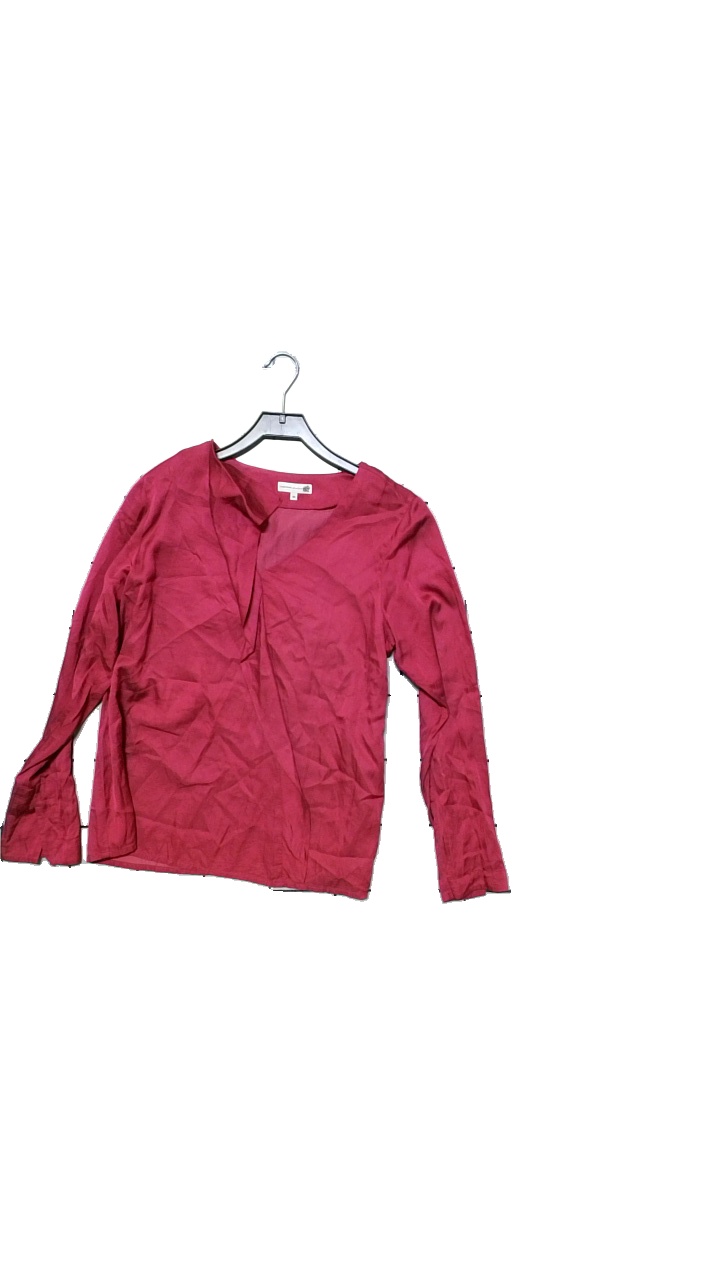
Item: Blouse (Ladies)
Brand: Jackpot
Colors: Pink
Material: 61% viscose, 39% cotton
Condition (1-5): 5
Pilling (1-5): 5
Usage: Reuse
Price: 50-100